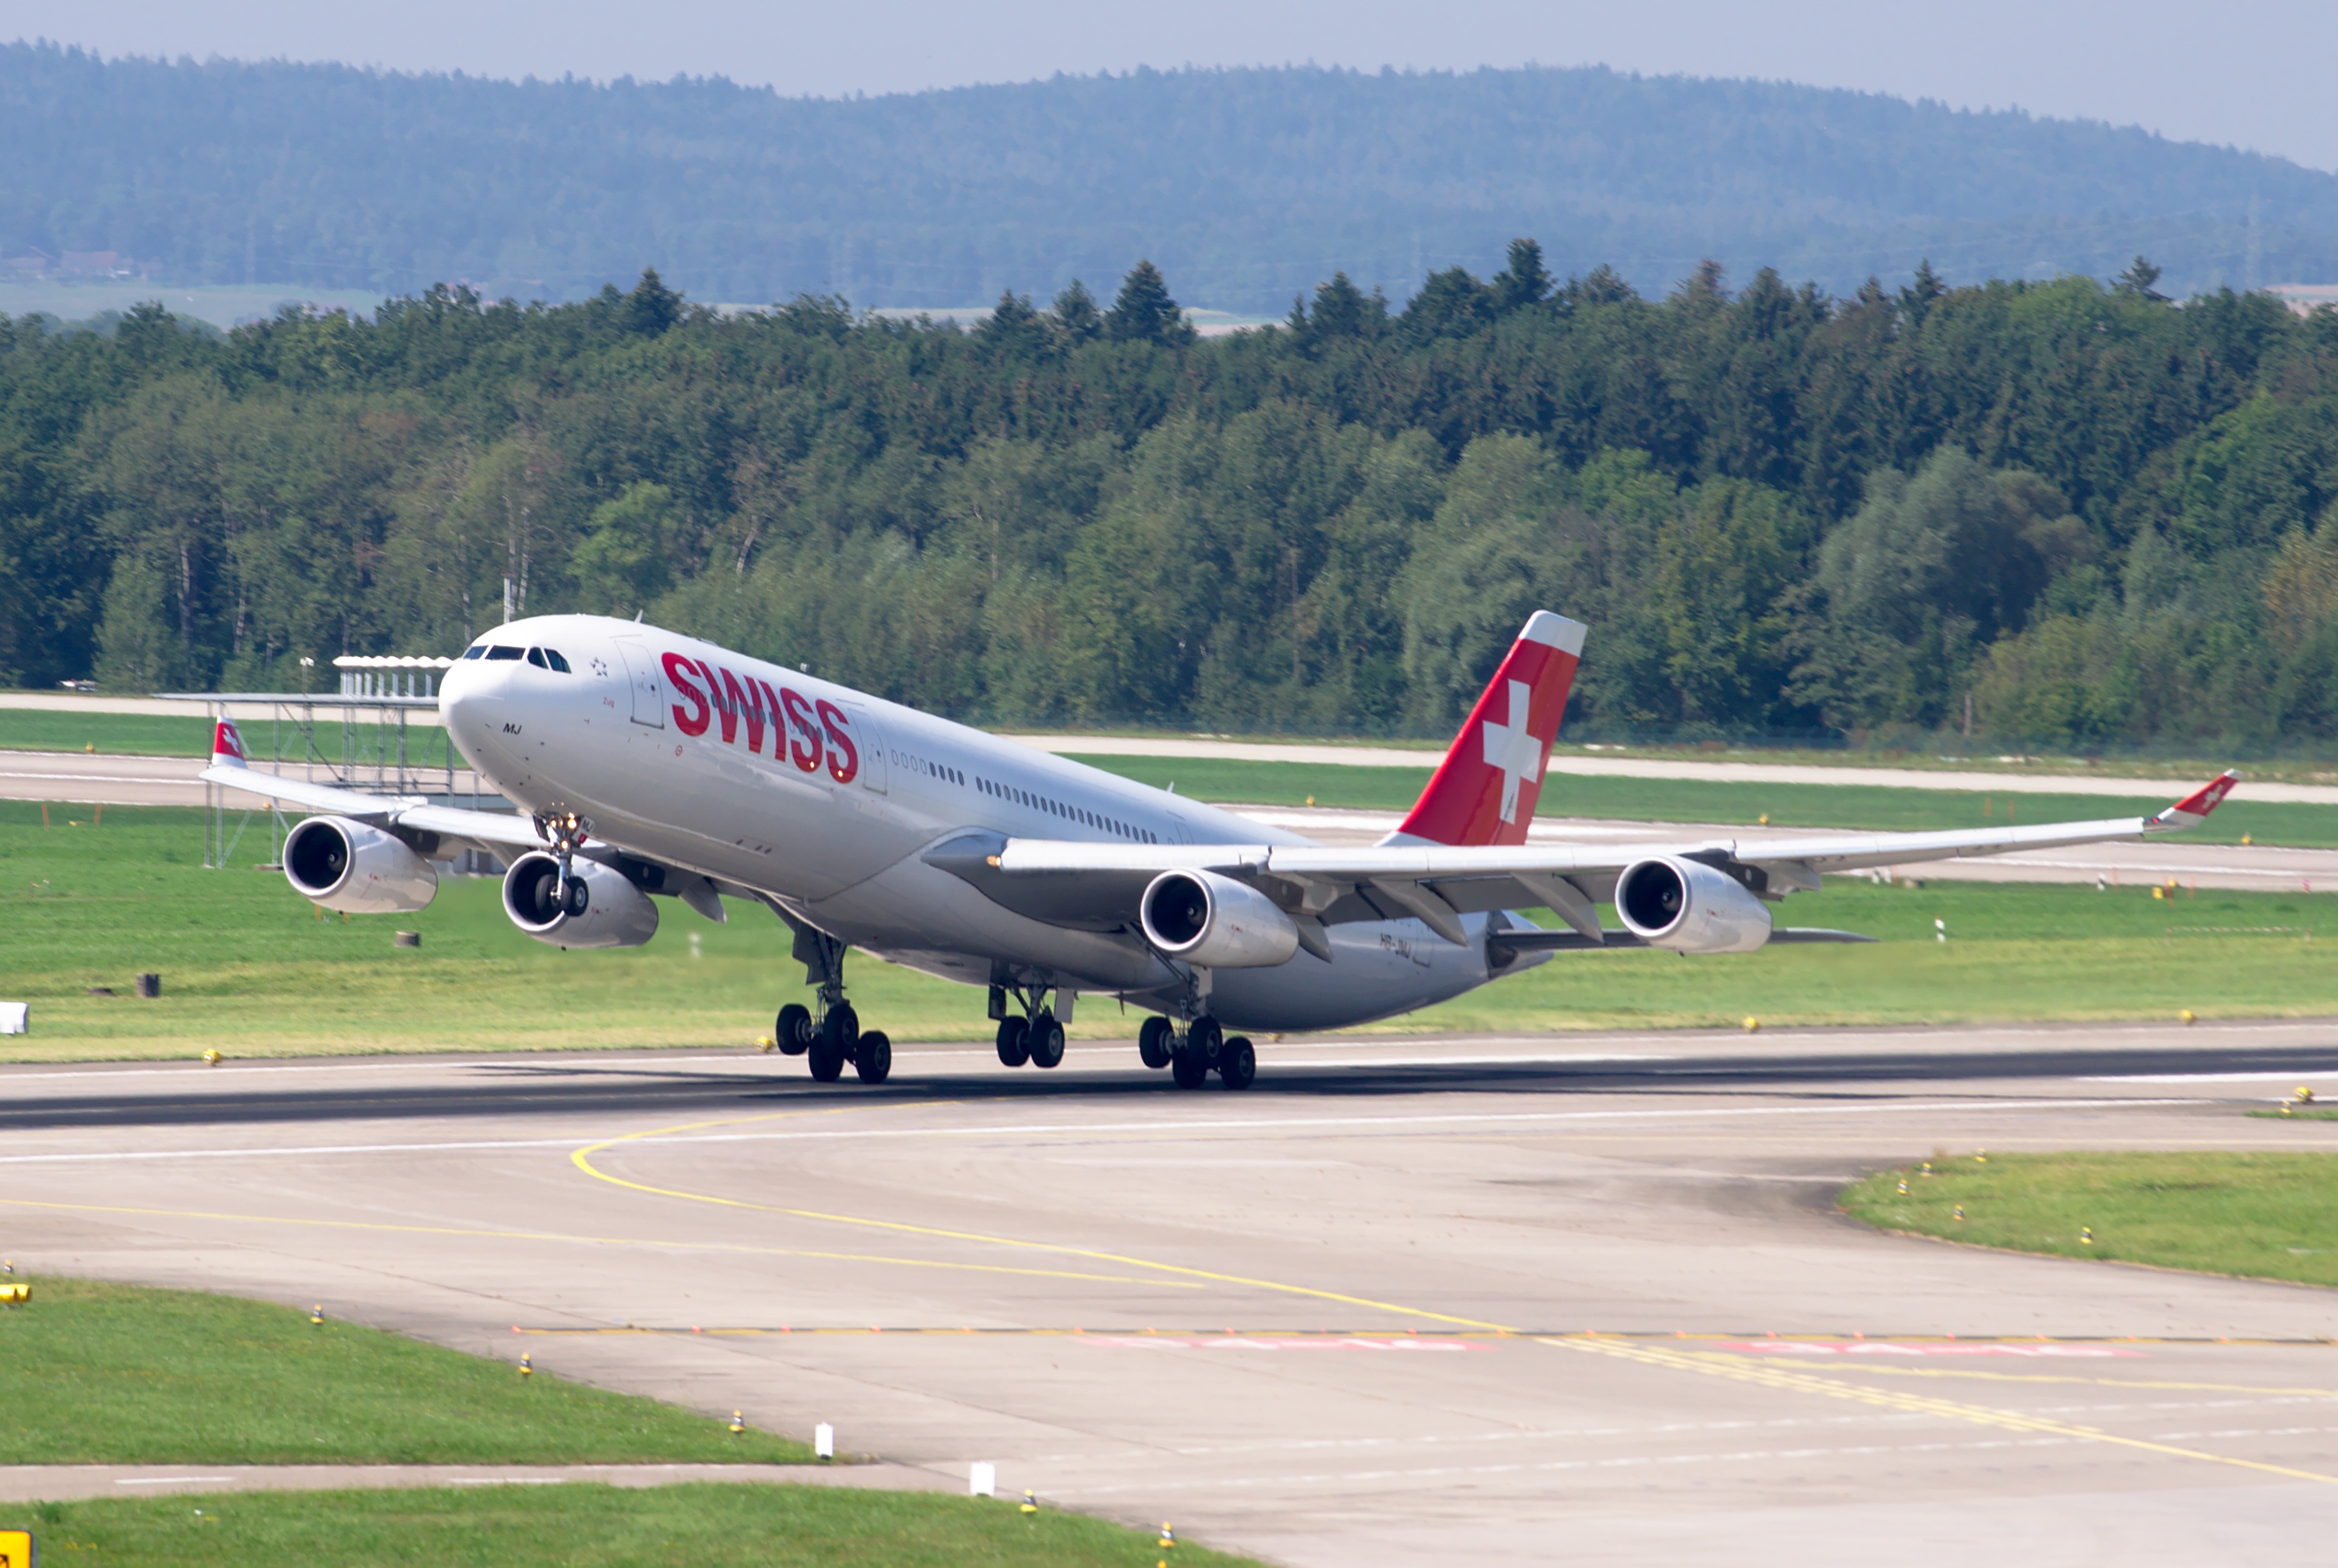
airport, airplane, aircraft, jet, transport, vehicle, airline, aviation, flight, departure, airliner, swiss, runway, airbus, boeing, takeoff, a340, jet aircraft, airport zurich, zrh, airbus a330, boeing 777, swiss airlines, airbus a340, boeing 747, boeing 767, atmosphere of earth, wide body aircraft